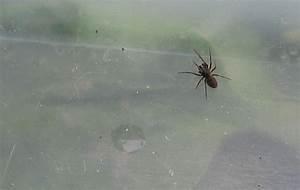
spider